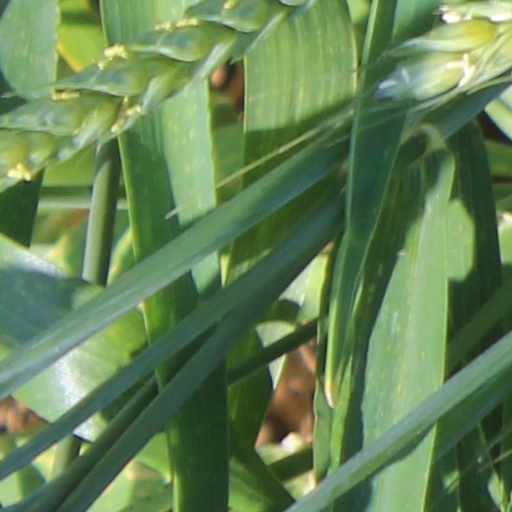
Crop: wheat